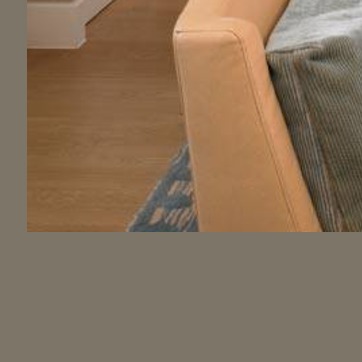
Material: carpet